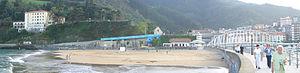
La plage d'Arrigorri située sur la côte basque dans la commune biscaïenne d'Ondarroa, au Pays basque, est une plage urbaine avec sable doré, d'où elle tire son nom pierre rouge en basque. Elle se situe à l'abri d'un des quais du port de la localité en partageant la baie avec sa voisine, la plage de Saturraran.